Robert Dickie (boxer)

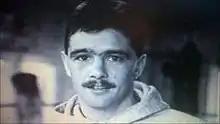

Robert Dickie (23 June 1964 – 28 October 2010) was a Welsh professional boxer, fighting at both featherweight and super-featherweight. He was Welsh champion at featherweight, British champion at both weights and became WBC International super-featherweight champion in 1988. He is one of only four Welshmen to hold a British boxing title at different weights, the others being Johnny Basham, Pat Thomas and Jack Petersen.